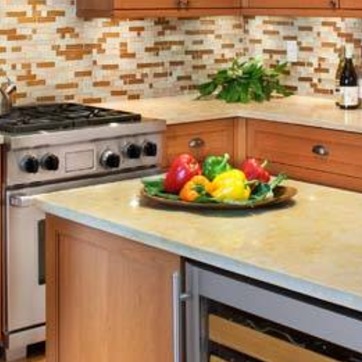
Material: food